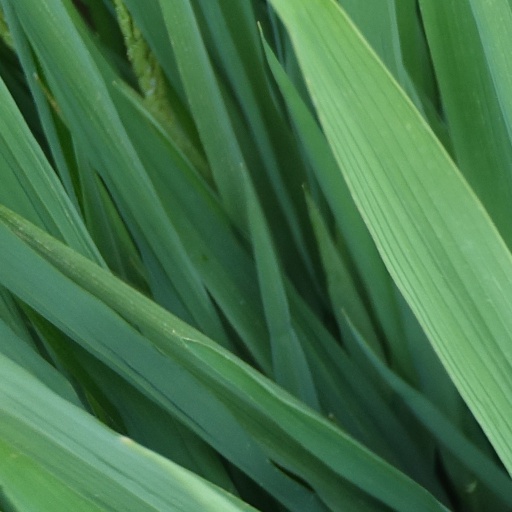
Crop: rice